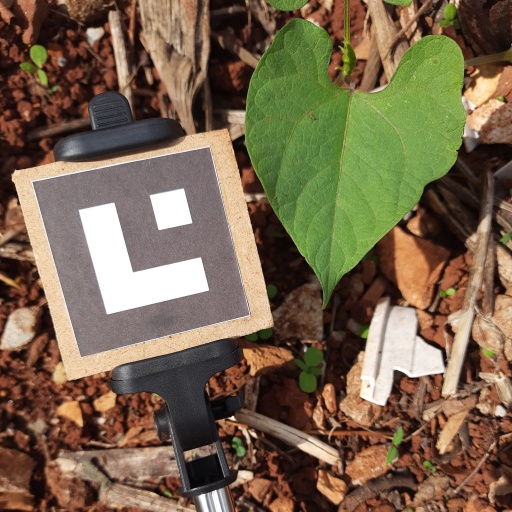
Observations: flat surface, no eating holes, under sunlight